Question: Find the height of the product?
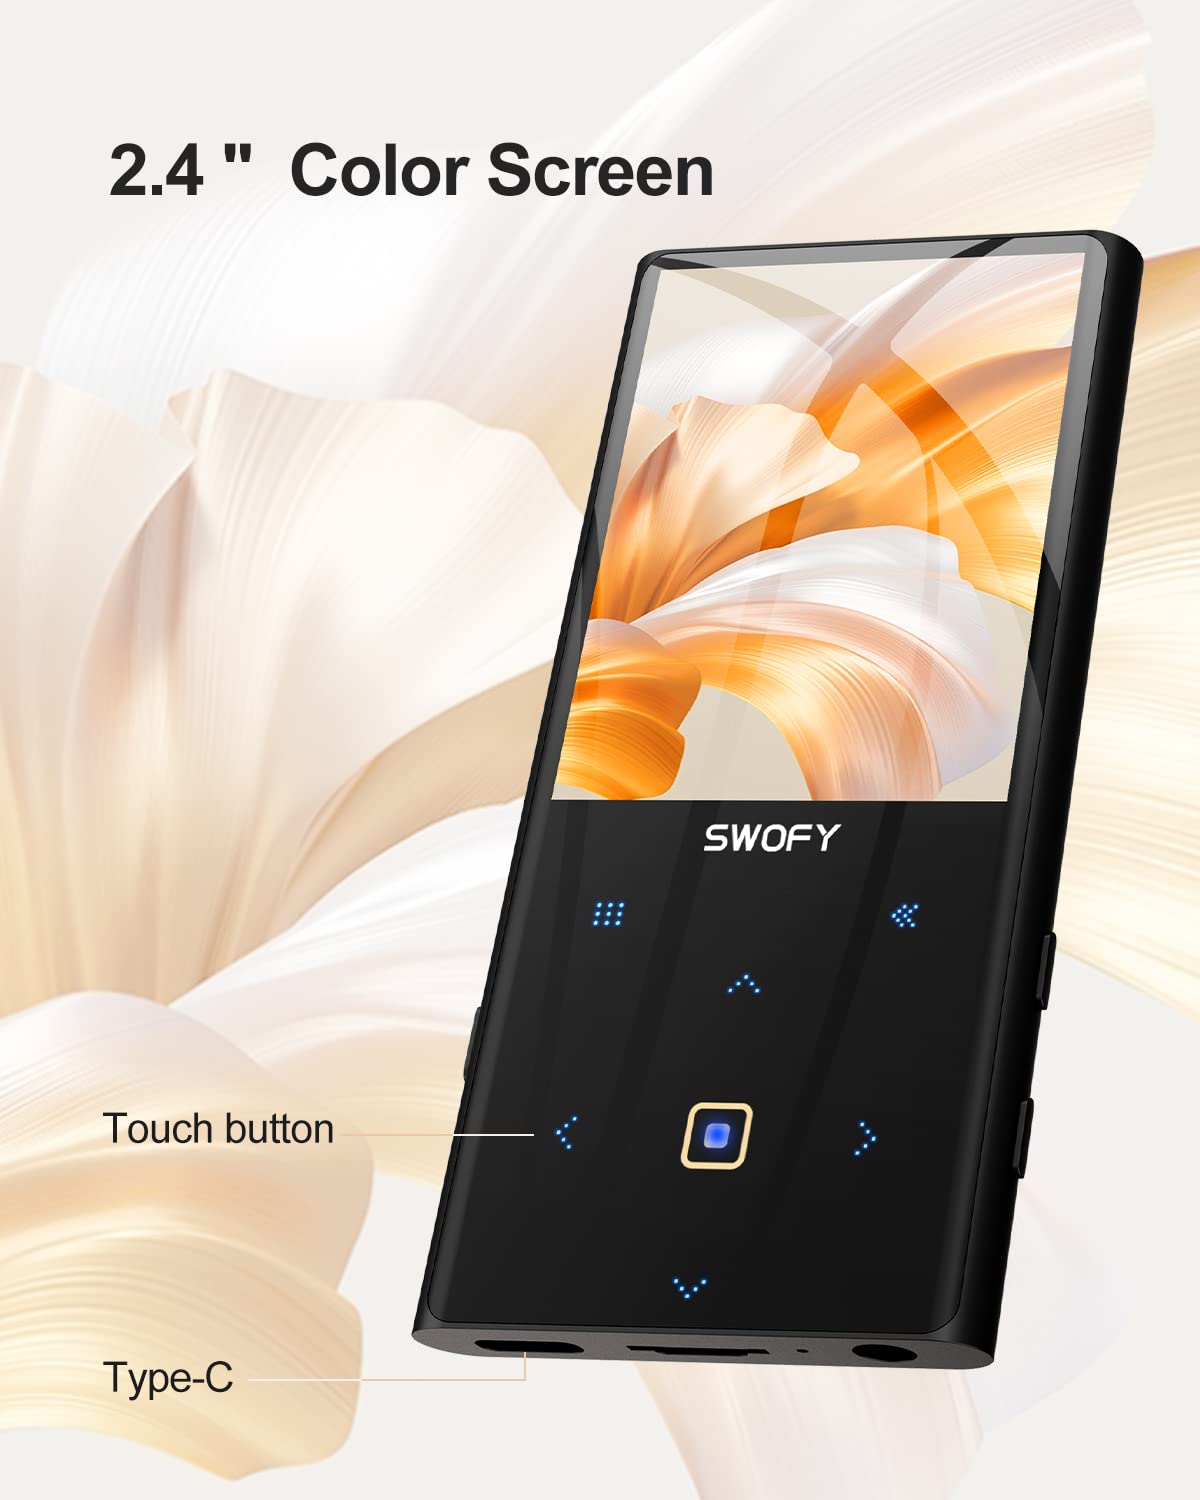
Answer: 2.4 inch